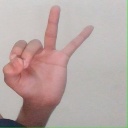
अक्षर: ण